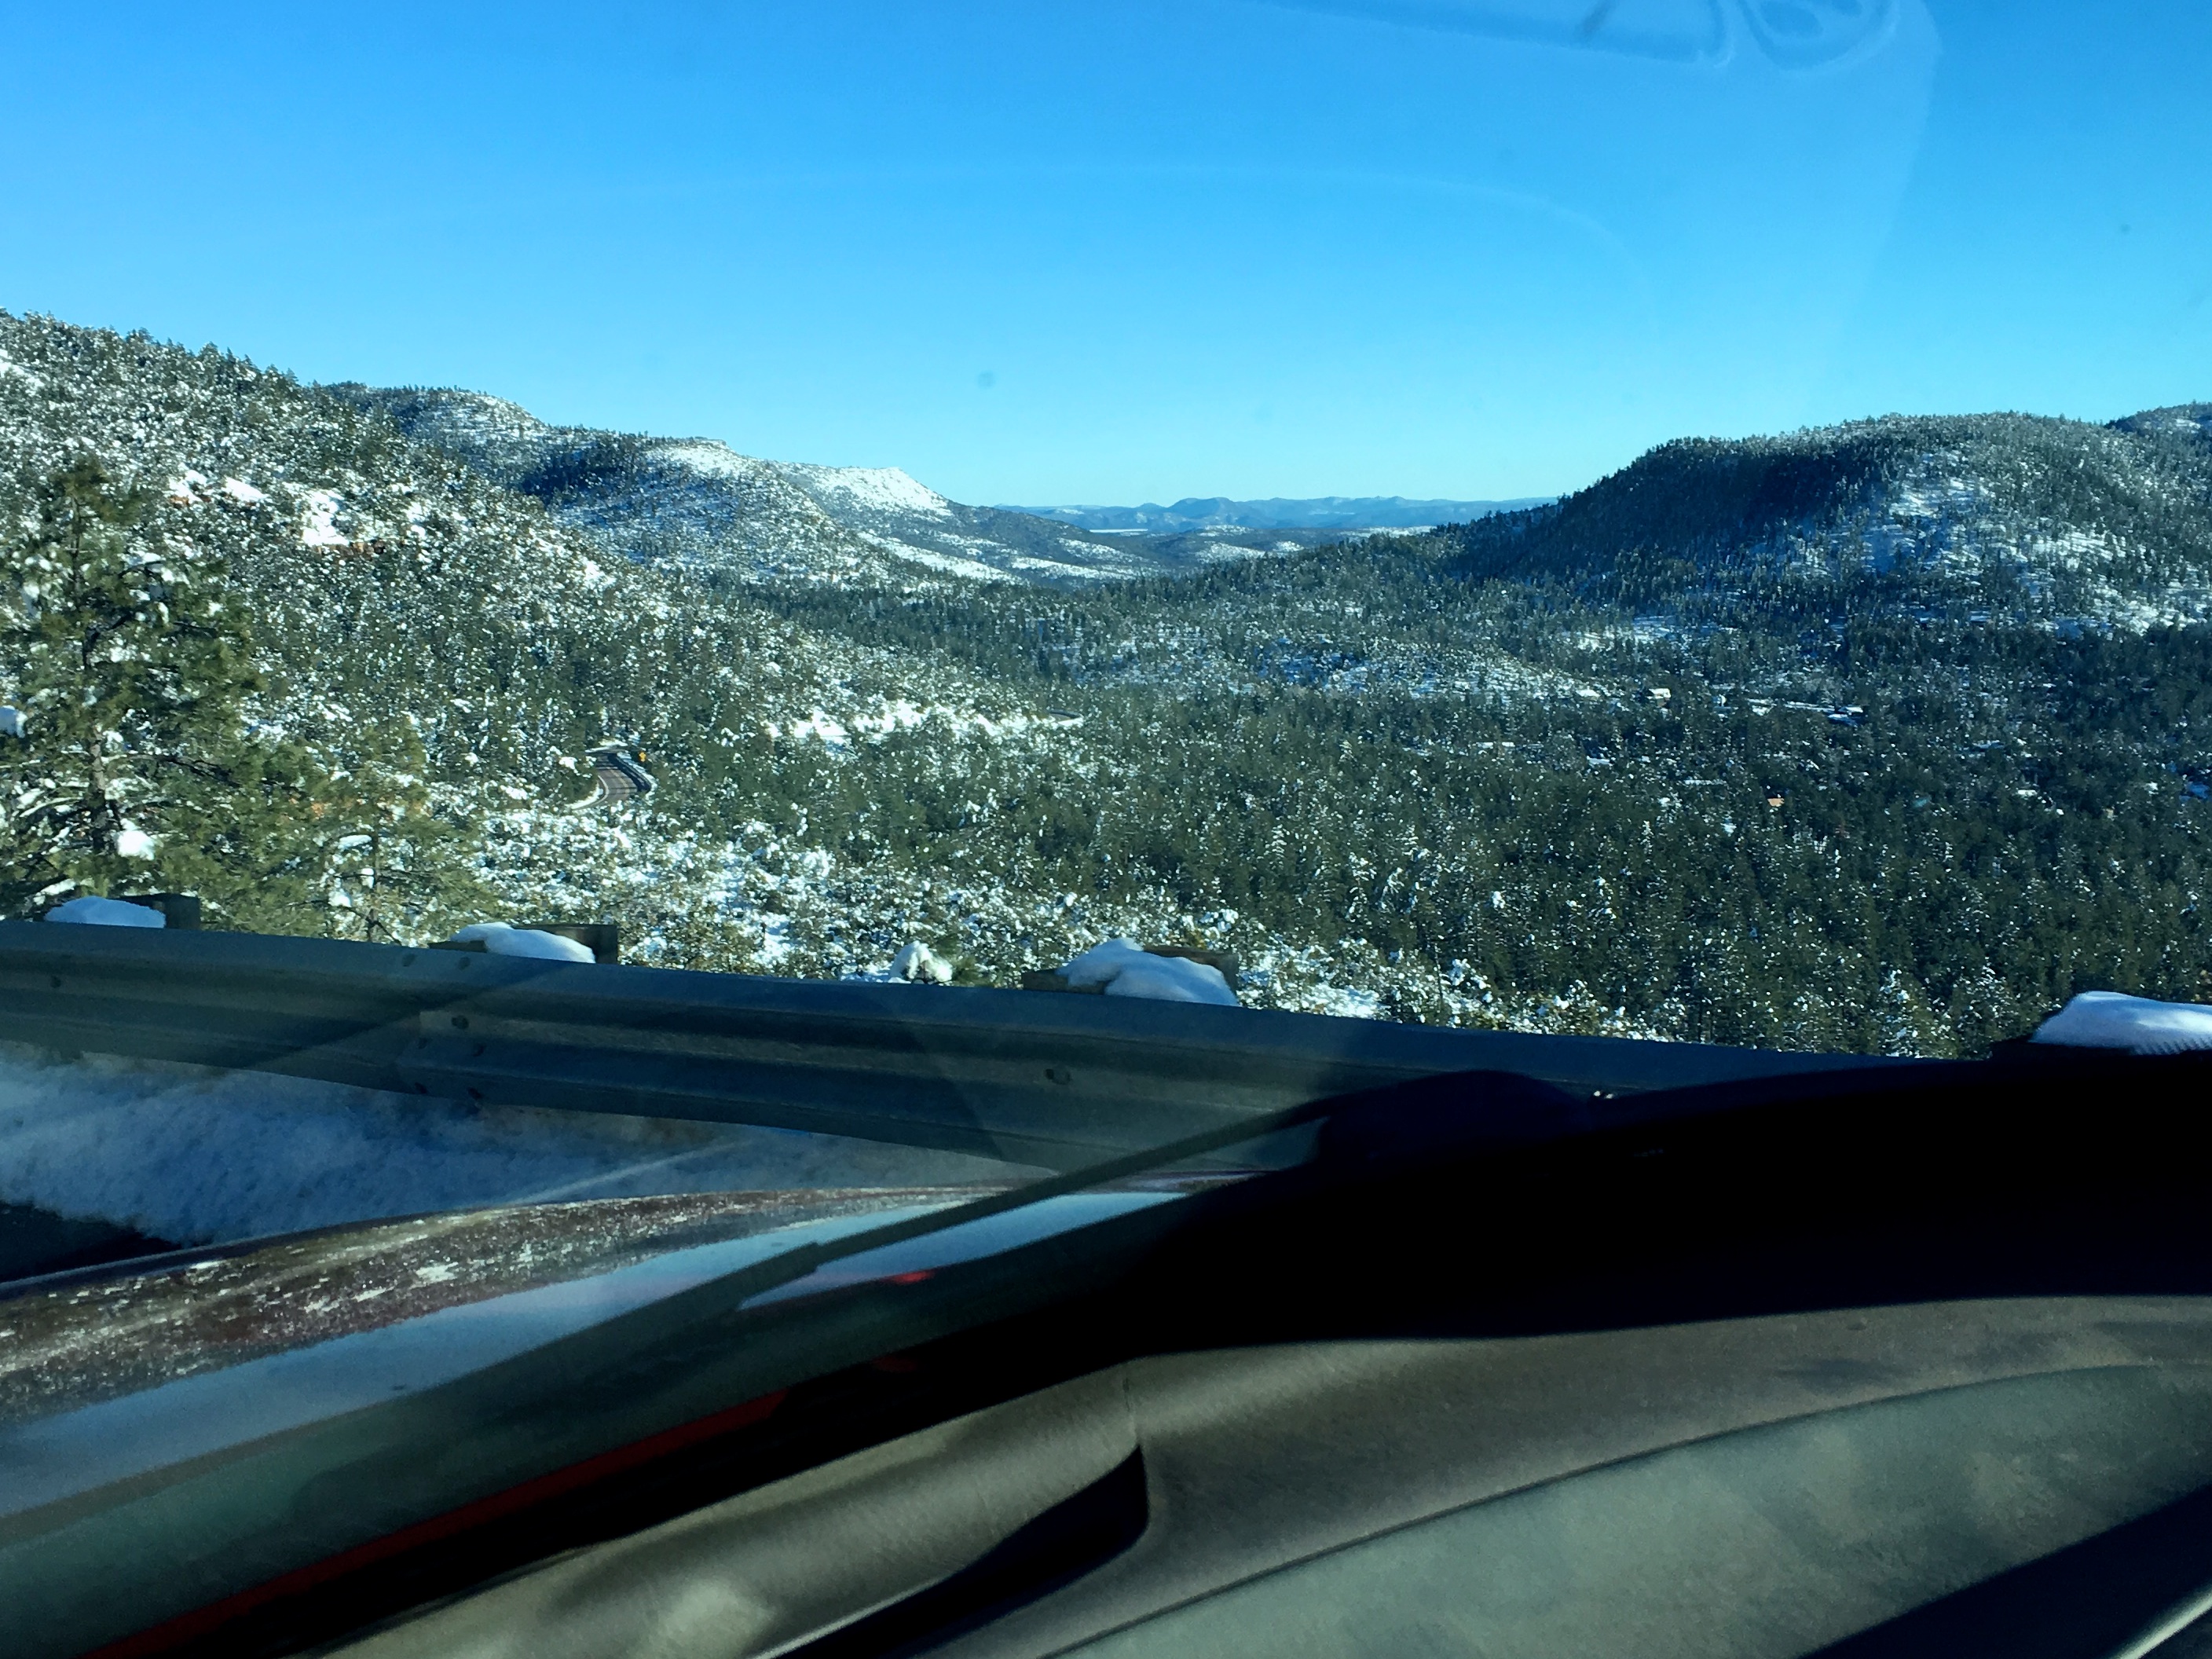
mountain, snow, mountain range, road trip, automotive exterior, mountainous landforms